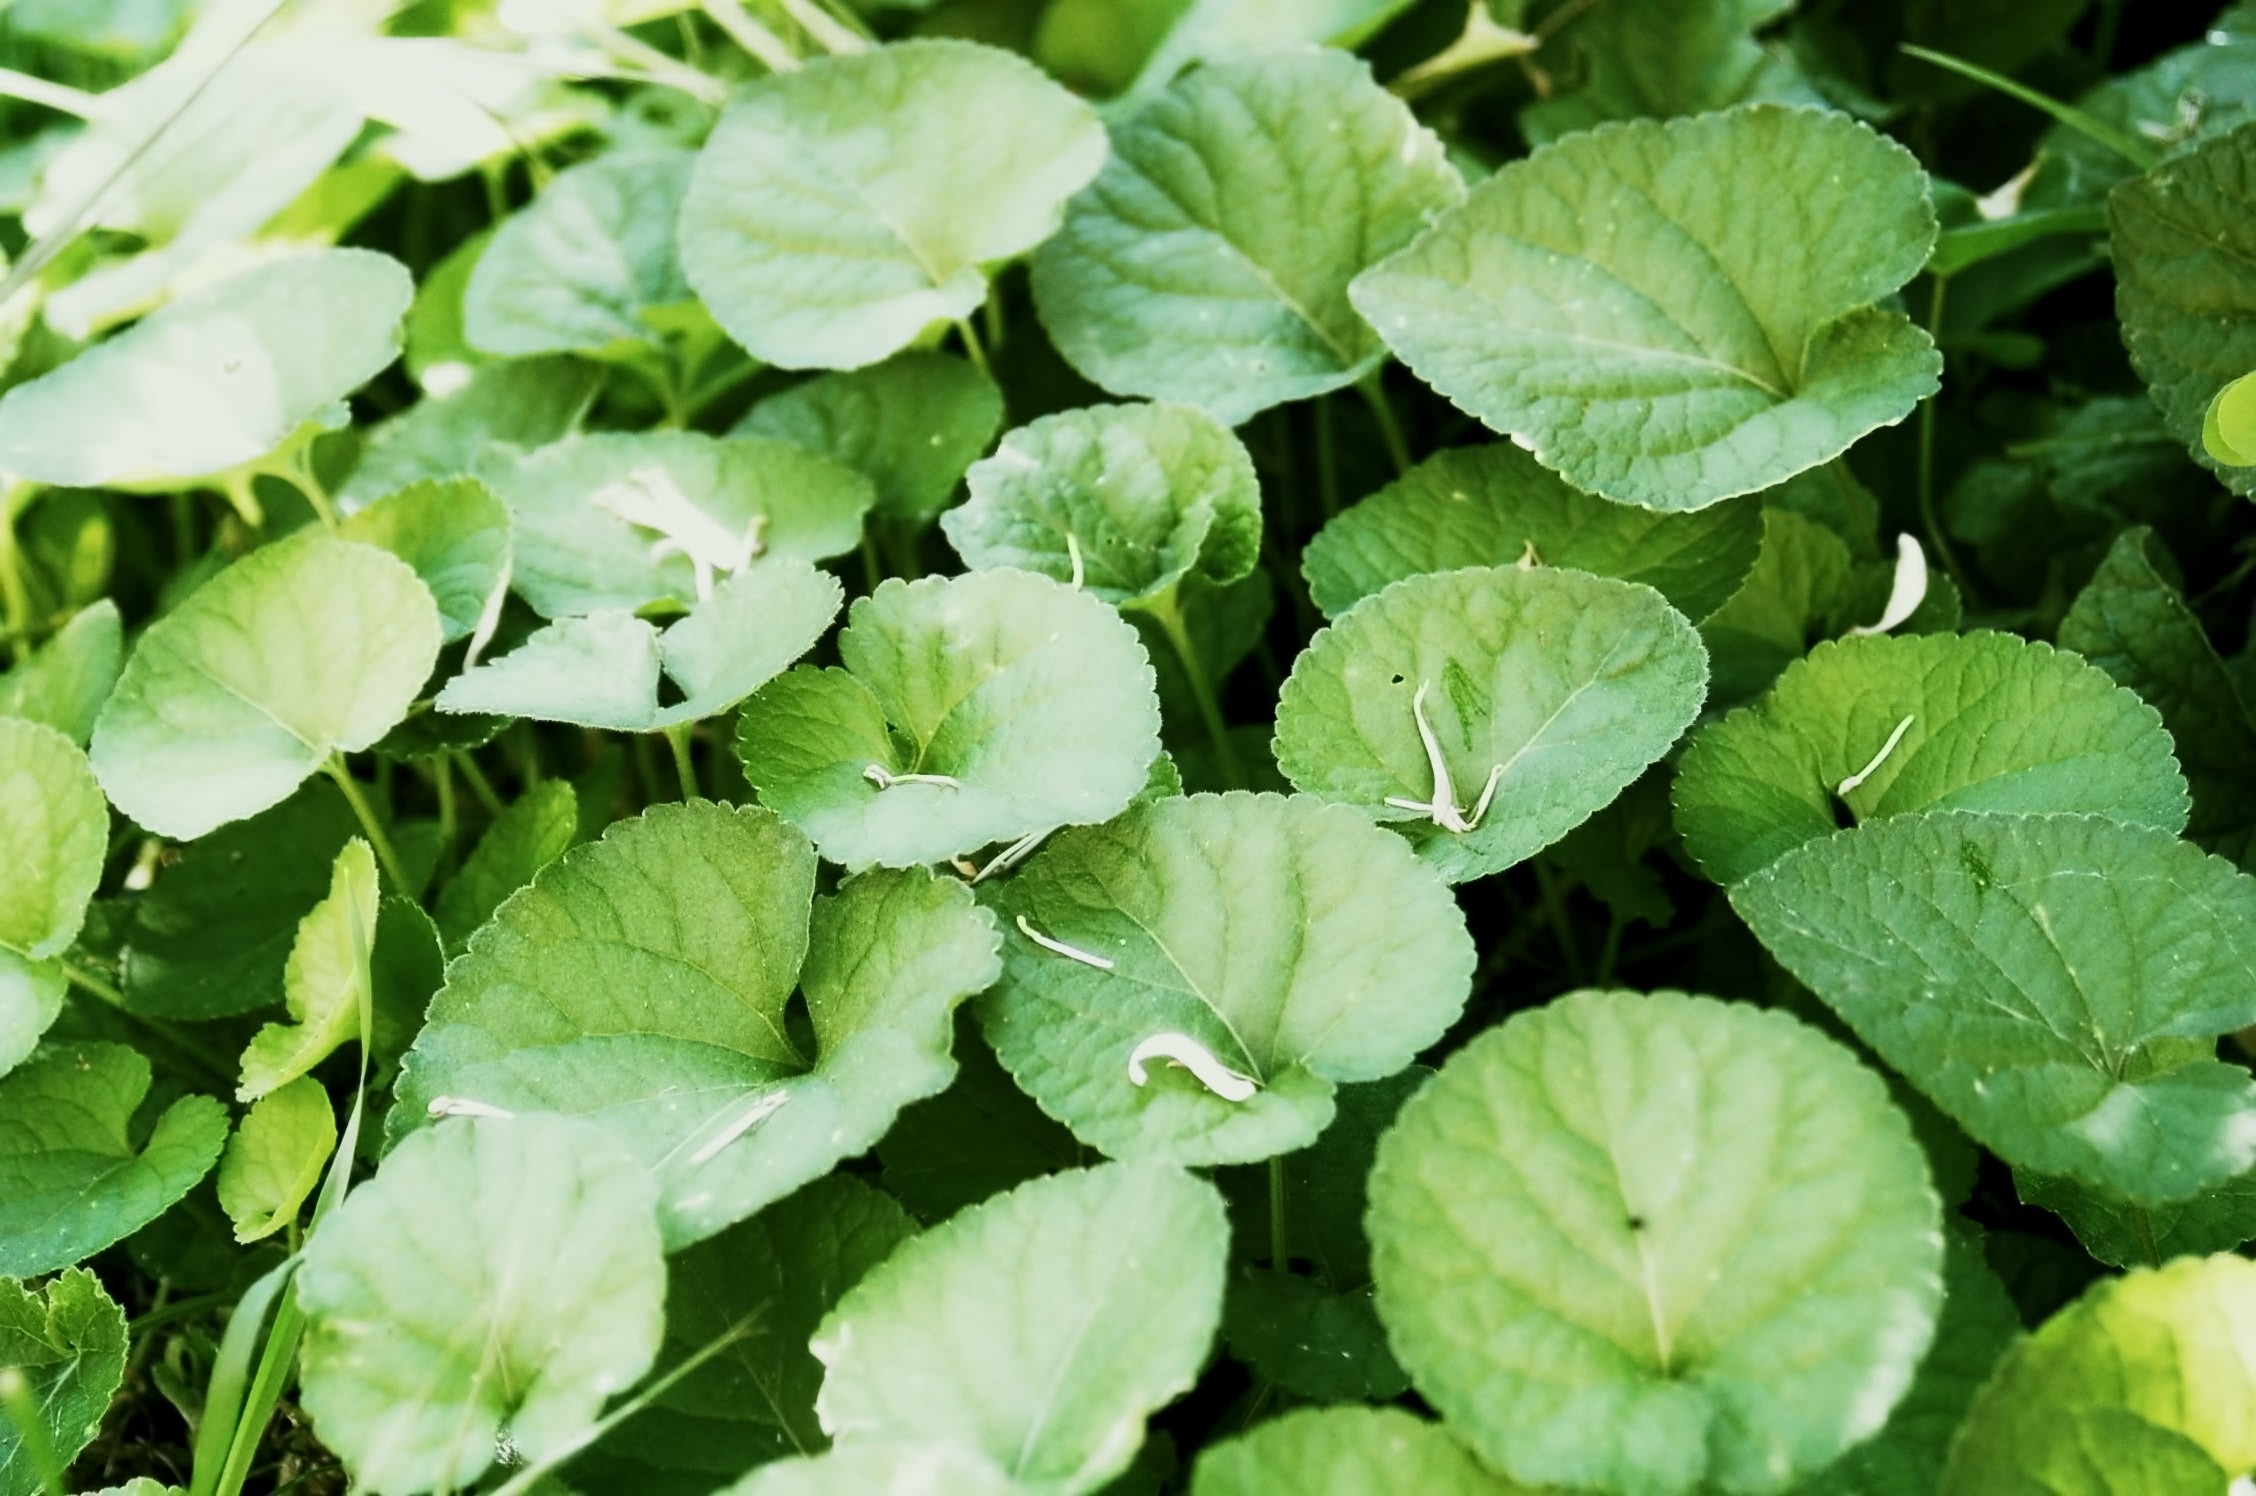
nature, grass, plant, texture, leaf, flower, food, green, herb, produce, vegetable, macro, soil, garden, tall grass, forest floor, background, herbs, flowering plant, creeping, screen saver, centella asiatica, herb garden, ornamental grass, background screens, annual plant, land plant, centella, creeping plants